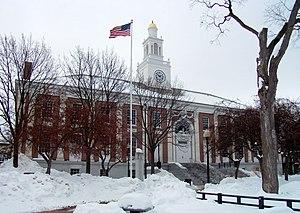
Burlington est la plus grande ville de l'État du Vermont, aux États-Unis. La ville est également le siège du comté de Chittenden. Burlington est située sur la rive est du Lac Champlain, à 72 km au sud de la frontière canadienne et à 151 km au sud de Montréal. Selon les dernières estimations du Bureau du recensement des États-Unis, Burlington comptait 42 417 habitants en 2010.